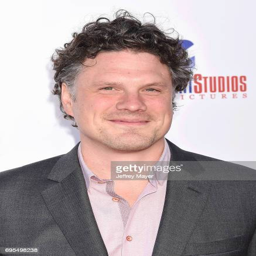
film director attends the premiere